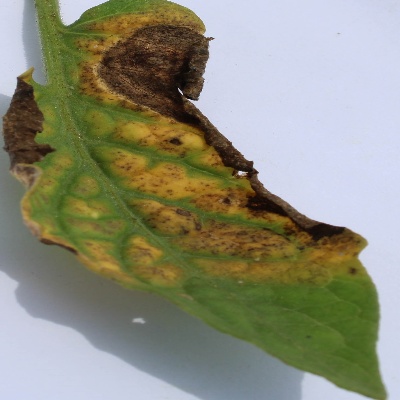
Crop: Tomato
Condition: leaf blight